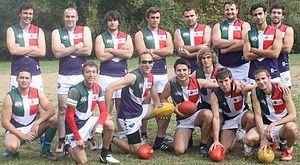
Photo de l'équipe ""Marseille Dockers"" en octobre 2010."
L'Association provençale de football australien, également connu sous le nom d'Aix-Marseille Dockers, est un club français de football australien, basé sur l'agglomération d'Aix-Marseille depuis 2010.
Le football australien est un sport encore peu pratiqué en France et qui est joué par environ 250 joueurs licenciés en 2015.Il a été introduit en France lors de la Première Guerre mondiale par les Australiens. Classé sans suite en France après le départ des militaires australiens le football australien disparaît de l'Hexagone pendant près de 70 ans. La discipline réapparaît brièvement à la fin du XXᵉ siècle avec la création d'un premier club en France en 1998, les Tasmania Montivilliers. Il faut attendre le milieu des années 2000 pour assister à un réel développement de la discipline en France avec la naissance du Comité national de football australien soutenu par l’Union nationale sportive Léo-Lagrange. Le Comité national de football australien a la charge d'organiser et de développer le football australien en France. Il gère également l'équipe de France masculin et féminin. La toute première compétition française qui voit le jour le 28 juin 2008 à Paris, dans le Bois de Vincennes est la Coupe de France. La première édition réussit à réunir quatre équipes: les Paris Cockerels, les Strasbourg Kangourous les Bordeaux Bombers et les Montpellier Fire Sharks.